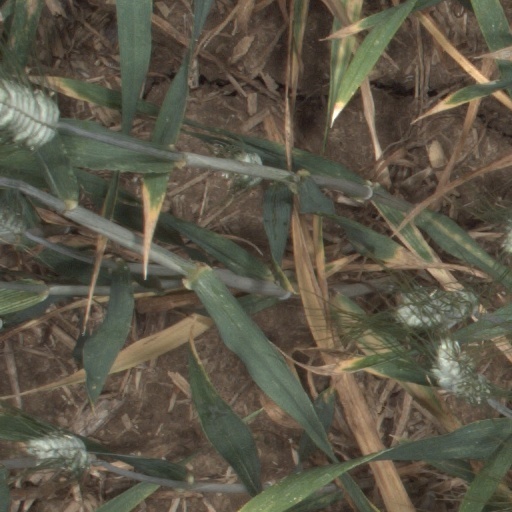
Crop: wheat